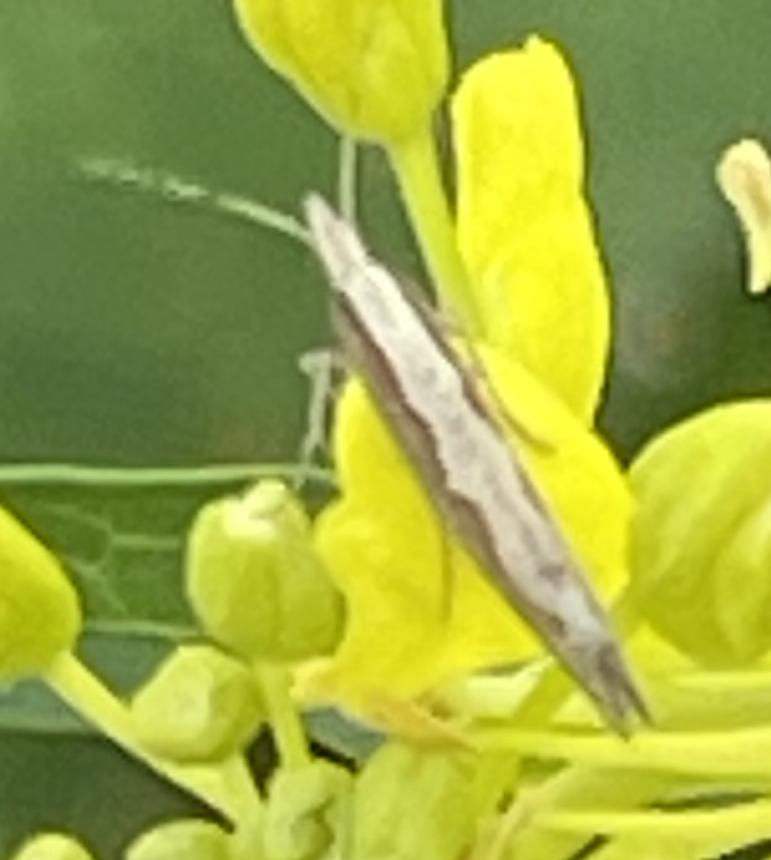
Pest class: diamondback_moth